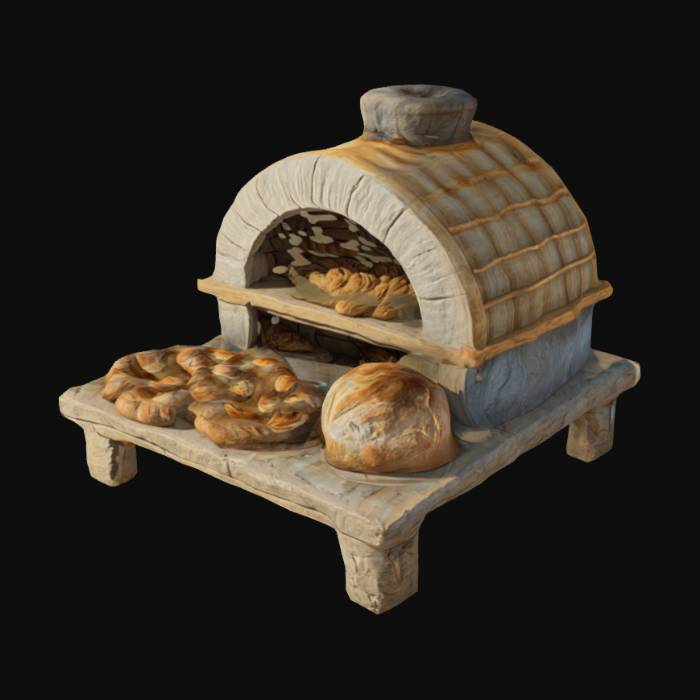
미적 점수 (1~10점): 8